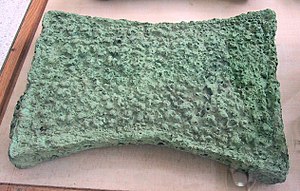
Kobber / Historie
Antik kobberbarre fra Zakros på Kreta.
Kobber, opkaldt efter Cypern, er det 29. grundstof i det periodiske system, og har det kemiske symbol Cu: I sin rene form optræder dette overgangsmetal som et skinnende metal med en karakteristisk rødlig farve.